Iwan Rheon

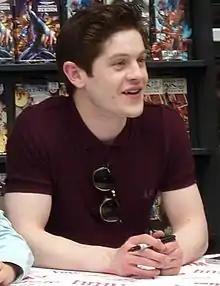
Rheon in 2011

At age 17, Rheon joined the Welsh language soap "Pobol Y Cwm", in which he originated the role of Macsen White, but later left to train at the London Academy of Music and Dramatic Art. His first notable stage part came in "Eight Miles High", which was staged in 2008 at the Royal Court Theatre in Liverpool. Also in 2008, he was cast as the haunted Moritz Stiefel in the London production of the Tony Award-winning rock musical "Spring Awakening". He played this role from January 2009 at the Lyric Hammersmith and continued when the show was transferred to the Novello Theatre, until it closed in May 2009, five months earlier than planned. He earned a What's on Stage Award nomination for Best Supporting Actor in a Musical, which was eventually won by Oliver Thornton ("Priscilla Queen of the Desert"). For his performance he won the award for Best Supporting Actor in a Musical at the 2010 Olivier Awards.